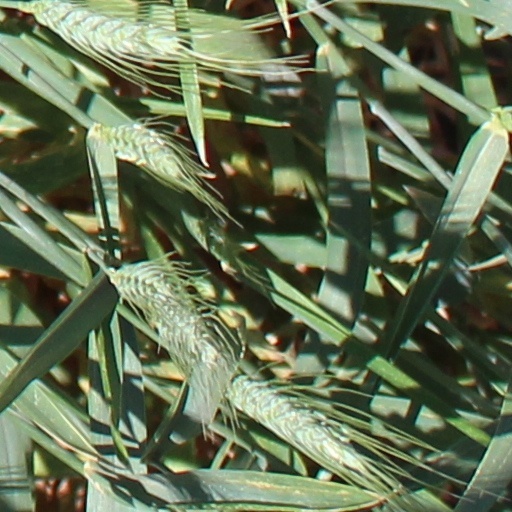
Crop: wheat